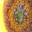
Label: sunflower